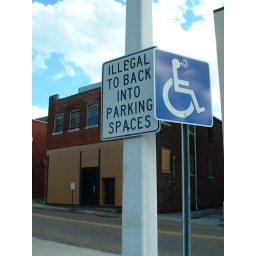
RF-307: Strangest road signs in Jackson